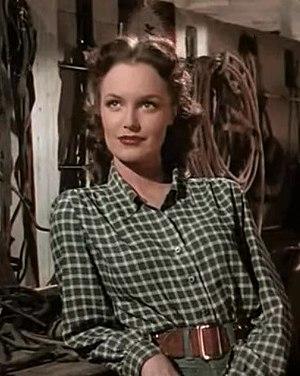
Dorothy Hart, née le 4 avril 1922 à Cleveland et morte le 11 juillet 2004 à Asheville, est une actrice américaine.